CBU-100 Cluster Bomb

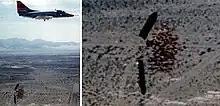
A CBU-100 Rockeye deployed by an A-4 Skyhawk that opens immediately after deployment drops 247 bomblets.

The CBUs are delivered to the fleet as completely assembled all-up-rounds. The cargo section of the Rockeye's Mk 7 bomb dispenser is the main structure of the weapon and contains the bombs/bomblets. A nose fairing is attached to the forward end of the cargo section for aerodynamics and fuze installation. It has an observation window for viewing the safe/arm indicator on the installed fuze. The dispenser has two linear-shaped charges secured longitudinally inside the walls. When initiated, these shaped charges cut the dispenser in half, from front to rear, and the bombs/bomblets spread in free-fall trajectories.